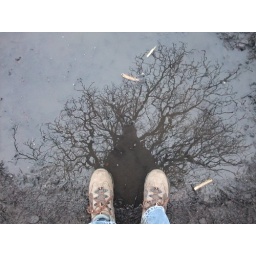
A tree reflected in a puddle by the lake at Wollaton Park.